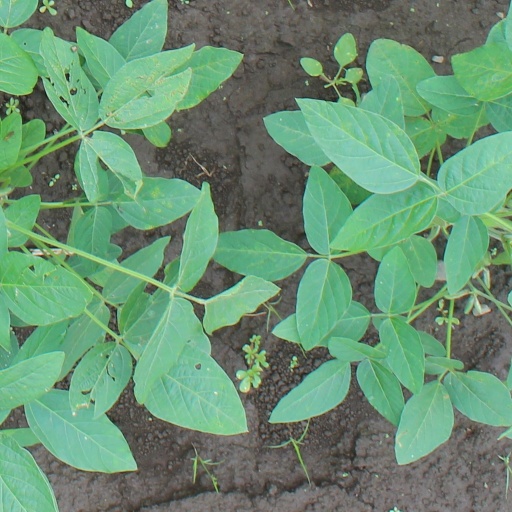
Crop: soybean